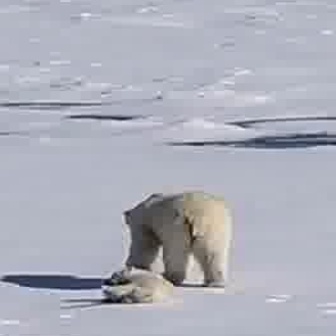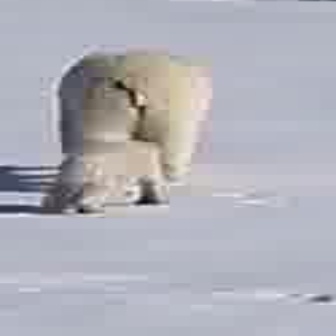
  Please identify the target specified by the bounding box [121,186,228,293] in the first image and locate it in the second image. Return the coordinates in [x_min,y_min,x_max,y_max] format.
Answer: [55,43,206,194]